Acianthus fornicatus

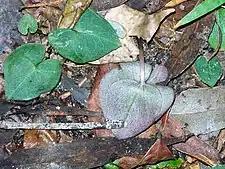
Upper and lower (purplish) leaf surfaces of "A. fornicatus"

Acianthus fornicatus, commonly known as bristly mosquito orchid or pixie caps, is a species of flowering plant in the orchid family Orchidaceae and is endemic to eastern Australia. It is a terrestrial herb with a single, heart-shaped leaf and up to ten translucent pinkish-red flowers, and is widespread and common in coastal and near-coastal areas.